Jeane Freeman

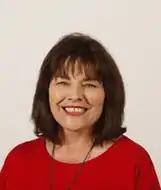
Official parliamentary portrait, 2016

Later Freeman joined the Scottish Labour Party and was a member until the late 1990s. Between 2001 and 2005, Freeman was a senior political adviser to First Minister Jack McConnell. In this role, she worked on the Scottish Budget, the government's legislative programme, relations with the UK government, and in the Finance, Health and Justice portfolios. She left the position voluntarily, though there were reports of a row between Freeman and John Elvidge, which were dismissed by the Scottish Executive. Months after she left, the Scottish Executive hired her consultancy firm, Freeman Associates, in a consultancy capacity, generating accusations of cronyism.